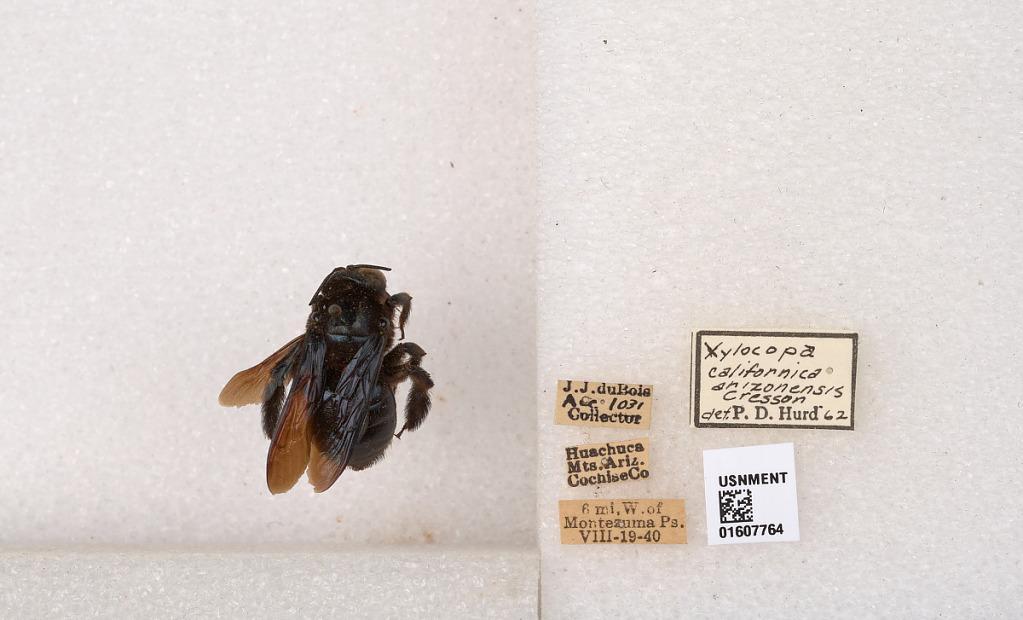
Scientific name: Xylocopa (Xylocopoides) californica arizonensis Cresson
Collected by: DuBois
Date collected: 1940-8-19
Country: United States
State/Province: Arizona
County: Cochise
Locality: Huachuca Mountans, 6 miles west of Montezuma Pass
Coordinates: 31.3503, -110.387
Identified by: Hurd, P. D.